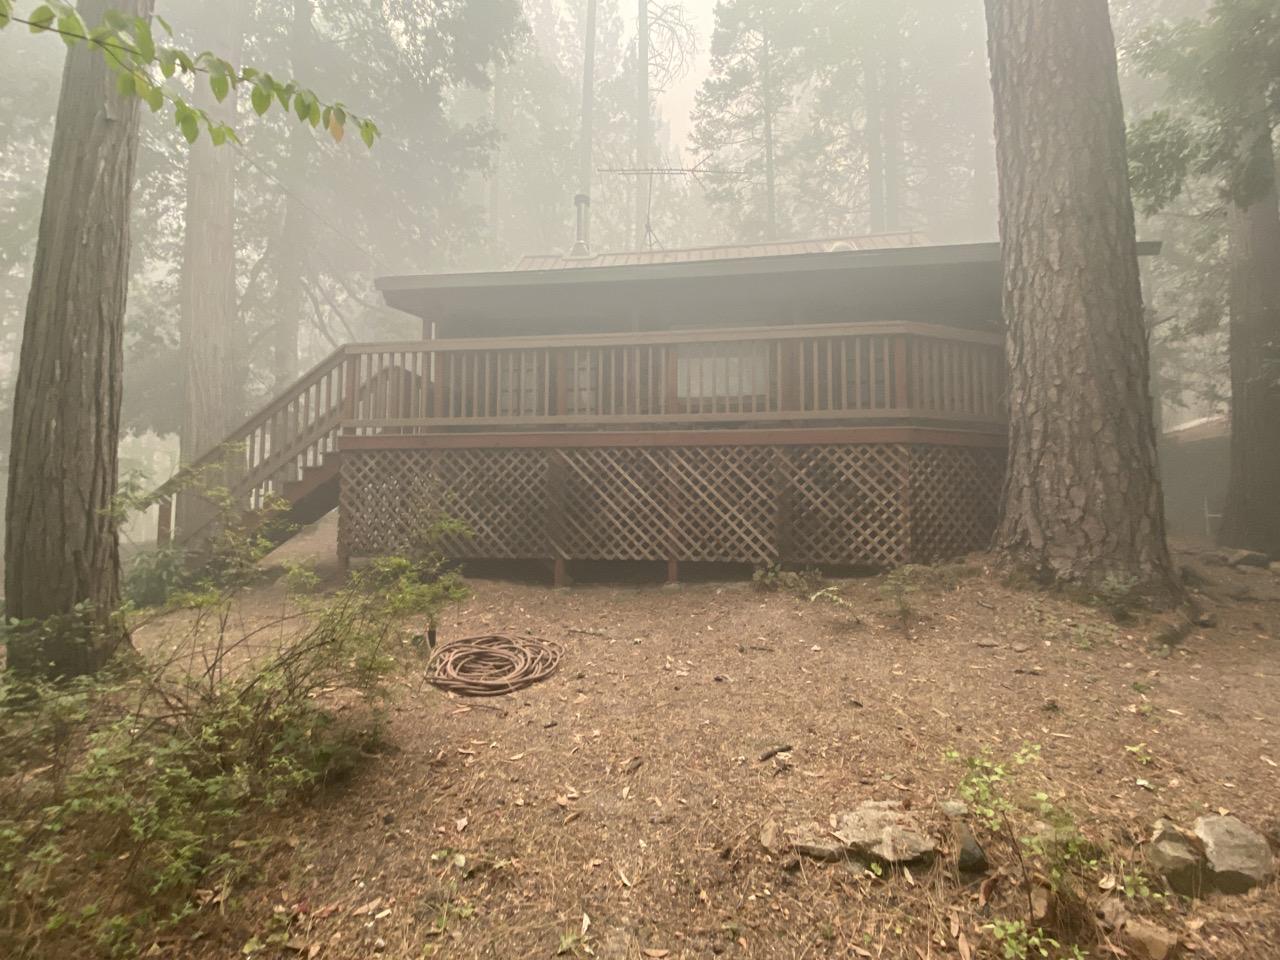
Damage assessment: no_damage